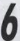
Number: 6